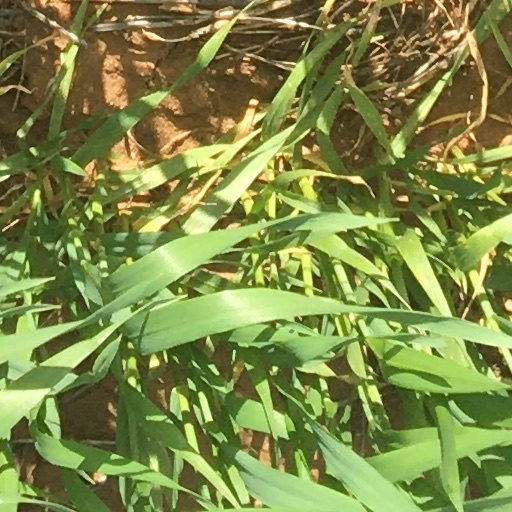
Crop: wheat